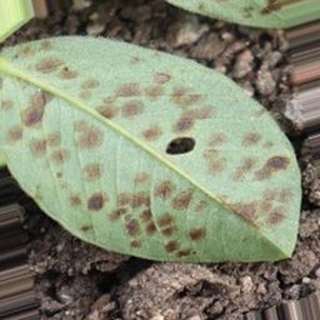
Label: groundnut_rust